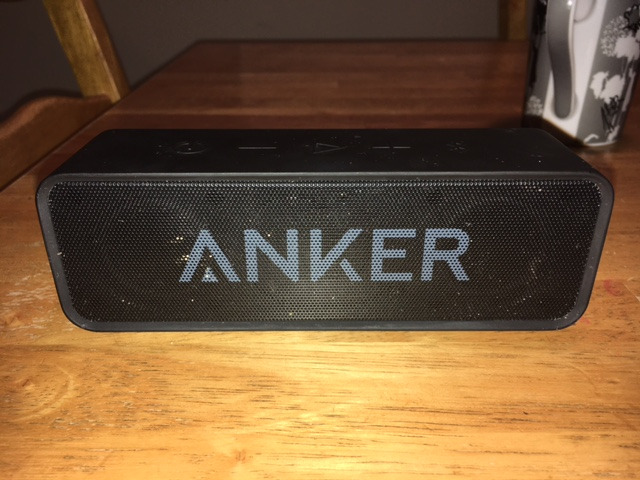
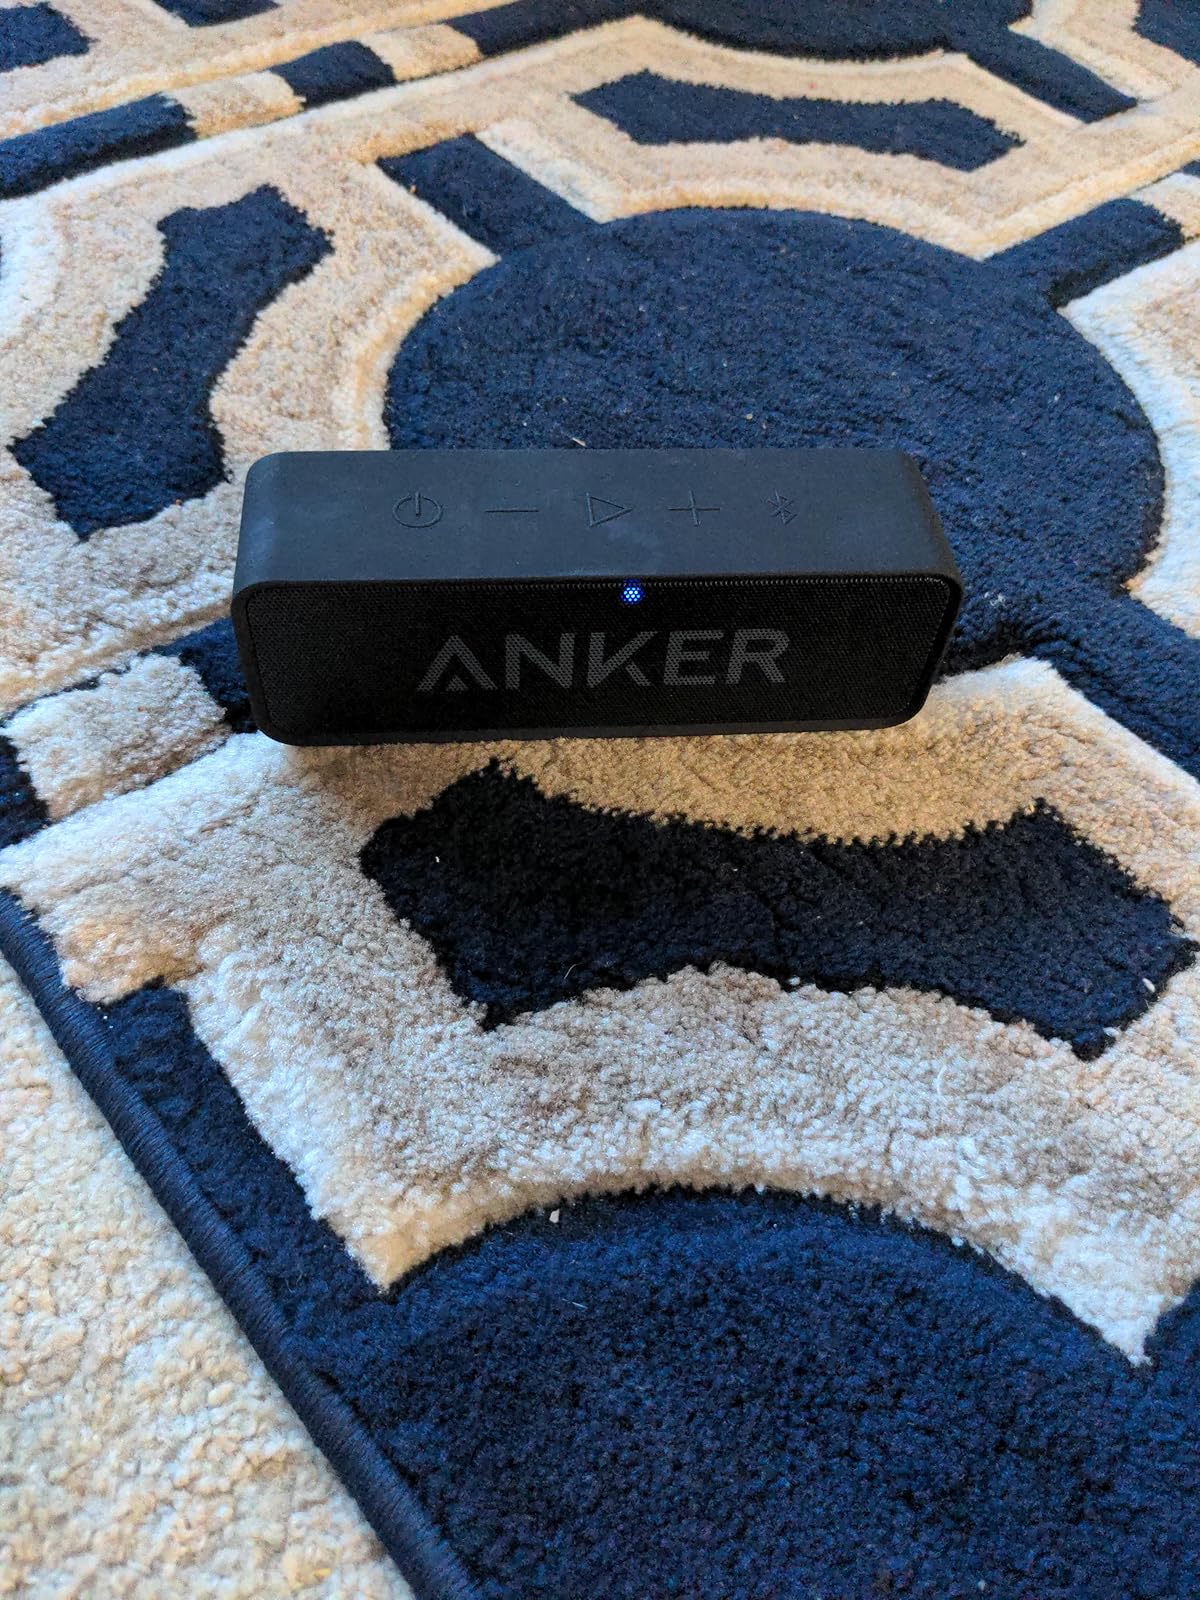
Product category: speaker
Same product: yes